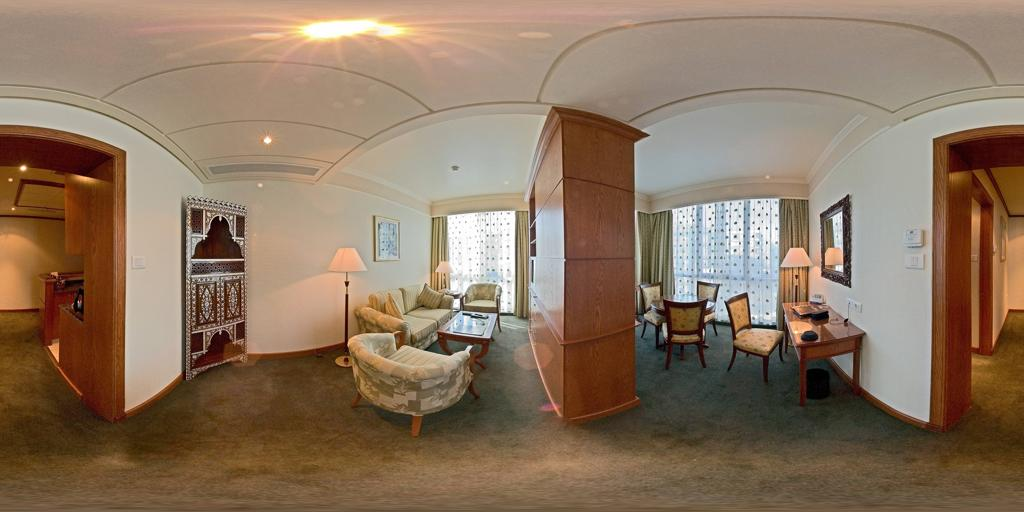
Referred object: the framed picture above the sofa

Referred object: the ornate carved wooden cabinet

Referred object: turn right, the lamp on the desk beside the mirror